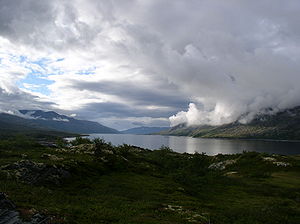
Aursjøen
Aursjøen er en reguleret sø på grænsen mellem fylkerne Innlandet og Møre og Romsdal i Norge. Før reguleringen i 1953 var der tre søer, Gautsjøen mod syd, Grynningen i midten og Aursjøen mod nord. Søen udgør hovedmagasinet til Aura kraftverk. Med fuldt magasin er søen 30 km lang og rummer 561 millioner m³ vand. Højeste regulerede vandstand er 856 moh. Laveste regulerede vandstand er for Gautsjøen 843,5 moh, for Grynningen 837,5 moh og for Aursjøen 827,3 moh.